Fortuna, California

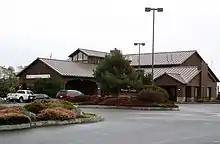
River Lodge attracts meetings and events.

According to a 2008 Comprehensive Annual Financial Report, the top employers in the city were the City of Fortuna, Eel River Disposal, Fortuna Motors (now defunct), Fortuna Union Elementary School District, Fortuna Union High School District, Redwood Memorial Hospital, Rohnerville School District, Safeway, St. Luke Healthcare and Rehabilitation Center and Wendt Construction.